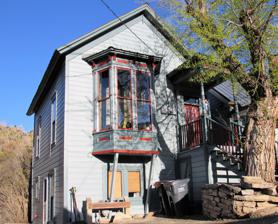
Building: Joseph J. Jenkins House
Country: United States of America
Year built: 1891
United States historic place Joseph J. Jenkins House U.S. National Register of Historic Places Show map of Utah Show map of the United States Location 27 Prospect Ave. Park City, Utah Coordinates 40°38′19″N 111°29′34″W / 40.63861°N 111.49278°W / 40.63861; -111.49278 ( Joseph J. Jenkins House ) Area less than one acre Built 1891 Architectural style Italianate MPS Mining Boom Era Houses TR NRHP reference No. 84002315 Added to NRHP July 12, 1984 The Joseph J. Jenkins House , at 27 Prospect Ave. in Park City, Utah , was built in 1891.  It was listed on the National Register of Historic Places in 1984. It is a two-story house set into a hillside, with a lower floor and a main floor above it, and gable end to the front.  It has an Italianate -style bay window on the front.  Its entrance is on the side, up a set of stairs to a small hip roof porch with the entrance door.  The porch also reflects Italianate style in its turned piers and straight post balustrade . In 1984 it was deemed "architecturally significant as a one of a kind house type in Park City. The majority of Park City houses were built as hall and parlor houses, T/L cottages, pyramid houses or variants of the pyramid house. Shotgun houses and bungalows occur in fewer numbers, but were also significant types. About 20% of the in-period extant buildings in Park City, including 57 Prospect, did not specifically fit into any one category or were altered so dramatically that the original type was not identifiable. The bay window and small porch superficially link this building with the Italianate style. The gable roofed form, however, is more like that of 1101 Norfolk, a house which, from the exterior, looks like a shotgun, but which in effect is only a square house with a gable roof. The house at 57 Prospect is a unique house that was created by combining popular Italianate decorative features with a more standard house form. This house documents the fact that although standard house types were the rule in Park City, exceptions to the standard types were also built. It is one of only three well preserved examples of houses that are exceptions to the standard types, all of which are included in this nomination." It was built in 1891 by Joseph J. and Sarah J. Jenkins, who came from Virginia City, Nevada where Joseph had worked in the Comstock Mine .  He worked as a miner for the Ontario Silver Mining Company for many years, and then from 1893 to 1897 served as assessor and collector for Summit County .  With Joseph failing in health from miner's consumption, the Jenkins sold the house in 1897 and moved to Salt Lake City in 1897, but Joseph died less than two years later. References